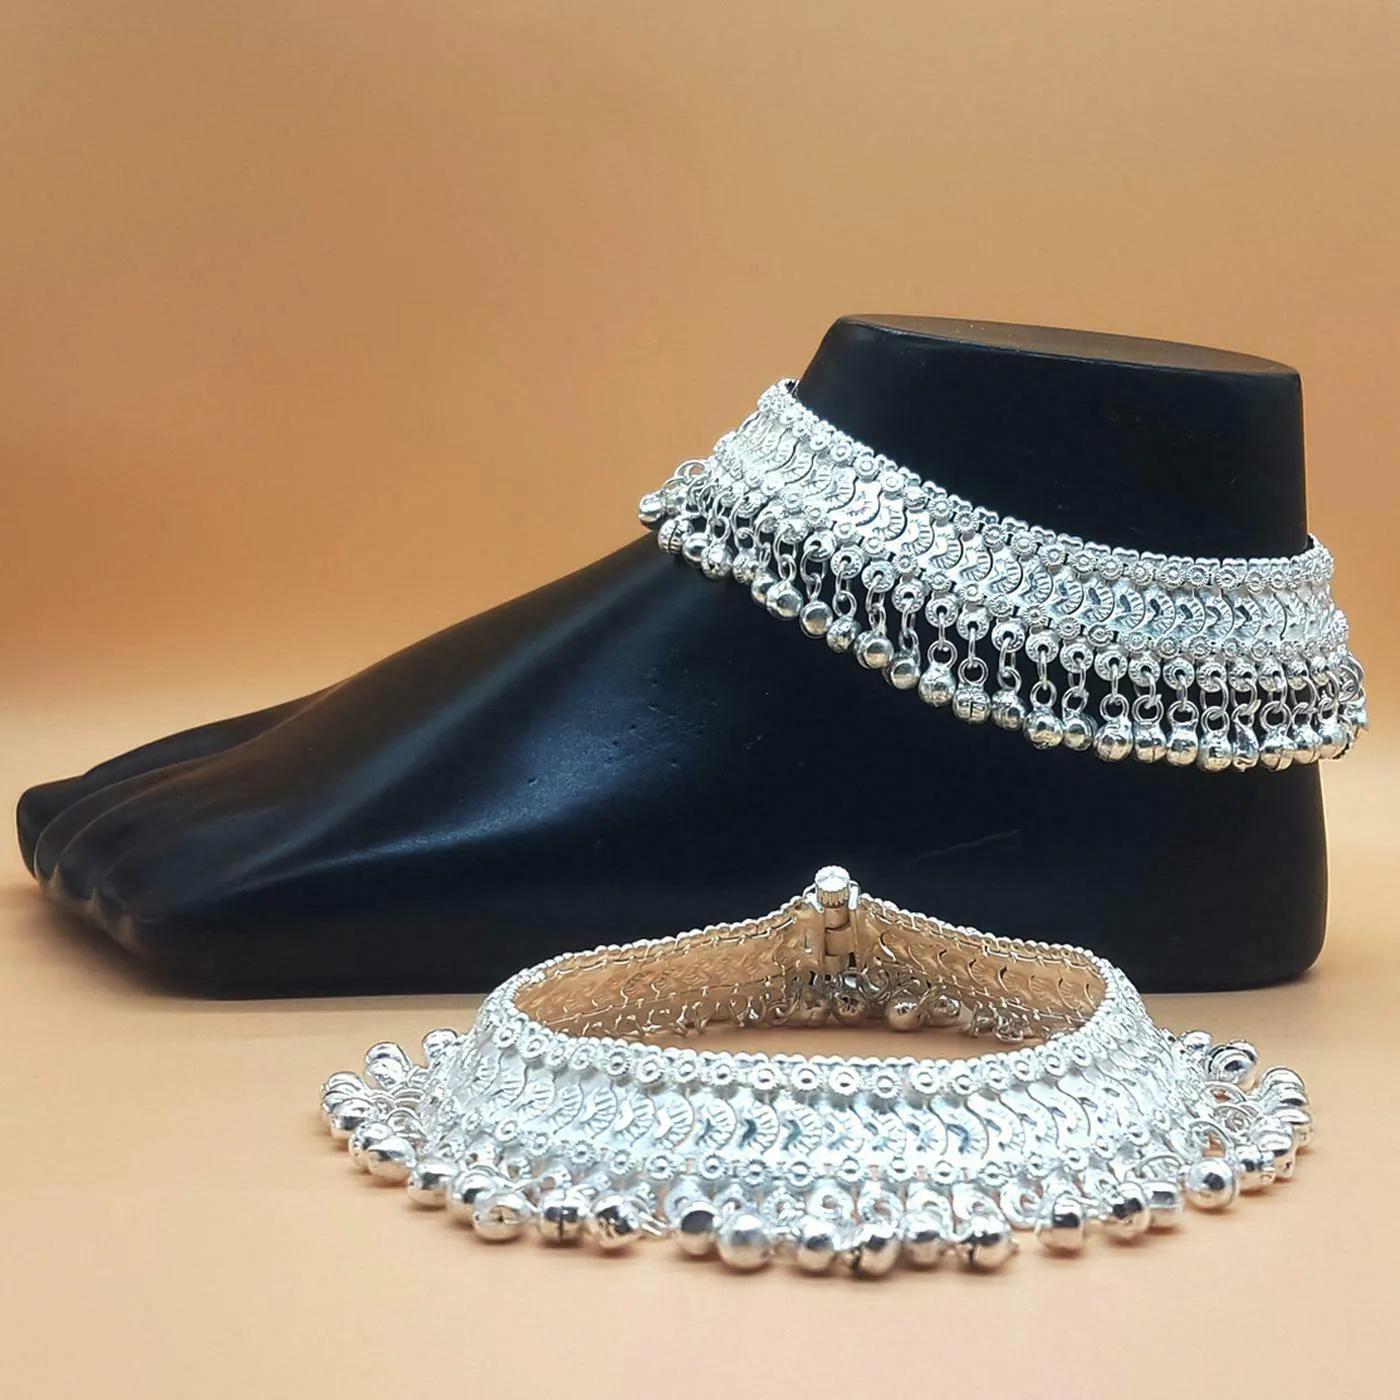
BR Ornaments A108 Alloy Anklet (Pack of 2)
Type: Anklet
Brand: BR Ornaments
Price: Rs. 499
 This silver anklet looks good with all indian outfitsor traditional outfits suitable girls and women of all ages. grab this pair of anklets, you will feel stylish ankle and shining silver anklet will make beautiful, you must buy the sns traders anklets you will never go wrong with the latest design, fancy anklets in silver jewellery.